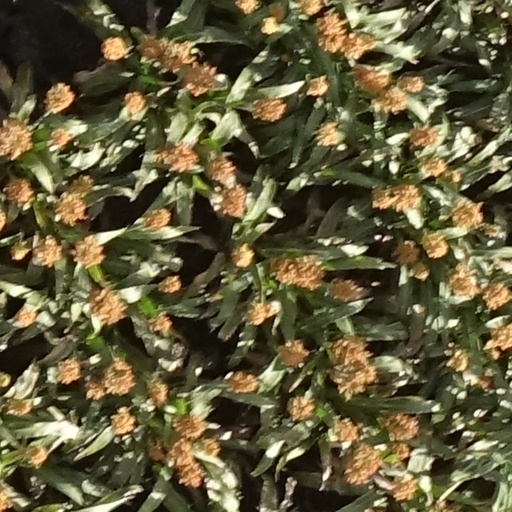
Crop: sorghum